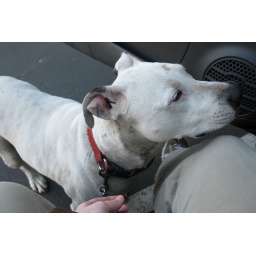
The adorable doggy I rescued from being hit by a car on the freeway she was running on.